Wall unit

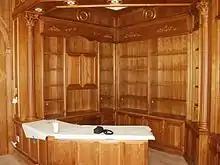

A wall unit is a premanufactured item of furniture. It is an assembly of several discrete components that are fixed to an internal wall of a room. Wall unit fixtures range in style from contemporary to traditional in order to match the decor of the home or business establishment in which they are installed. The furnishings are generally customized per installation at request of the customer to ensure the best fit and integration.